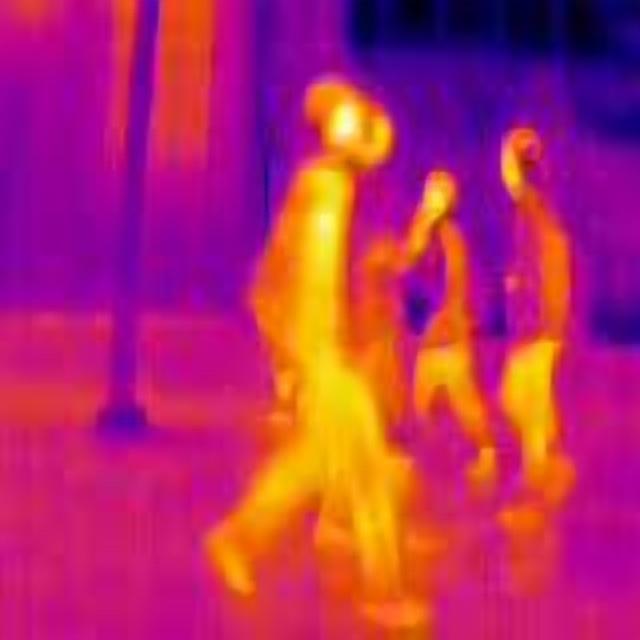
Detected objects:
label: person
label: person
label: person
label: person